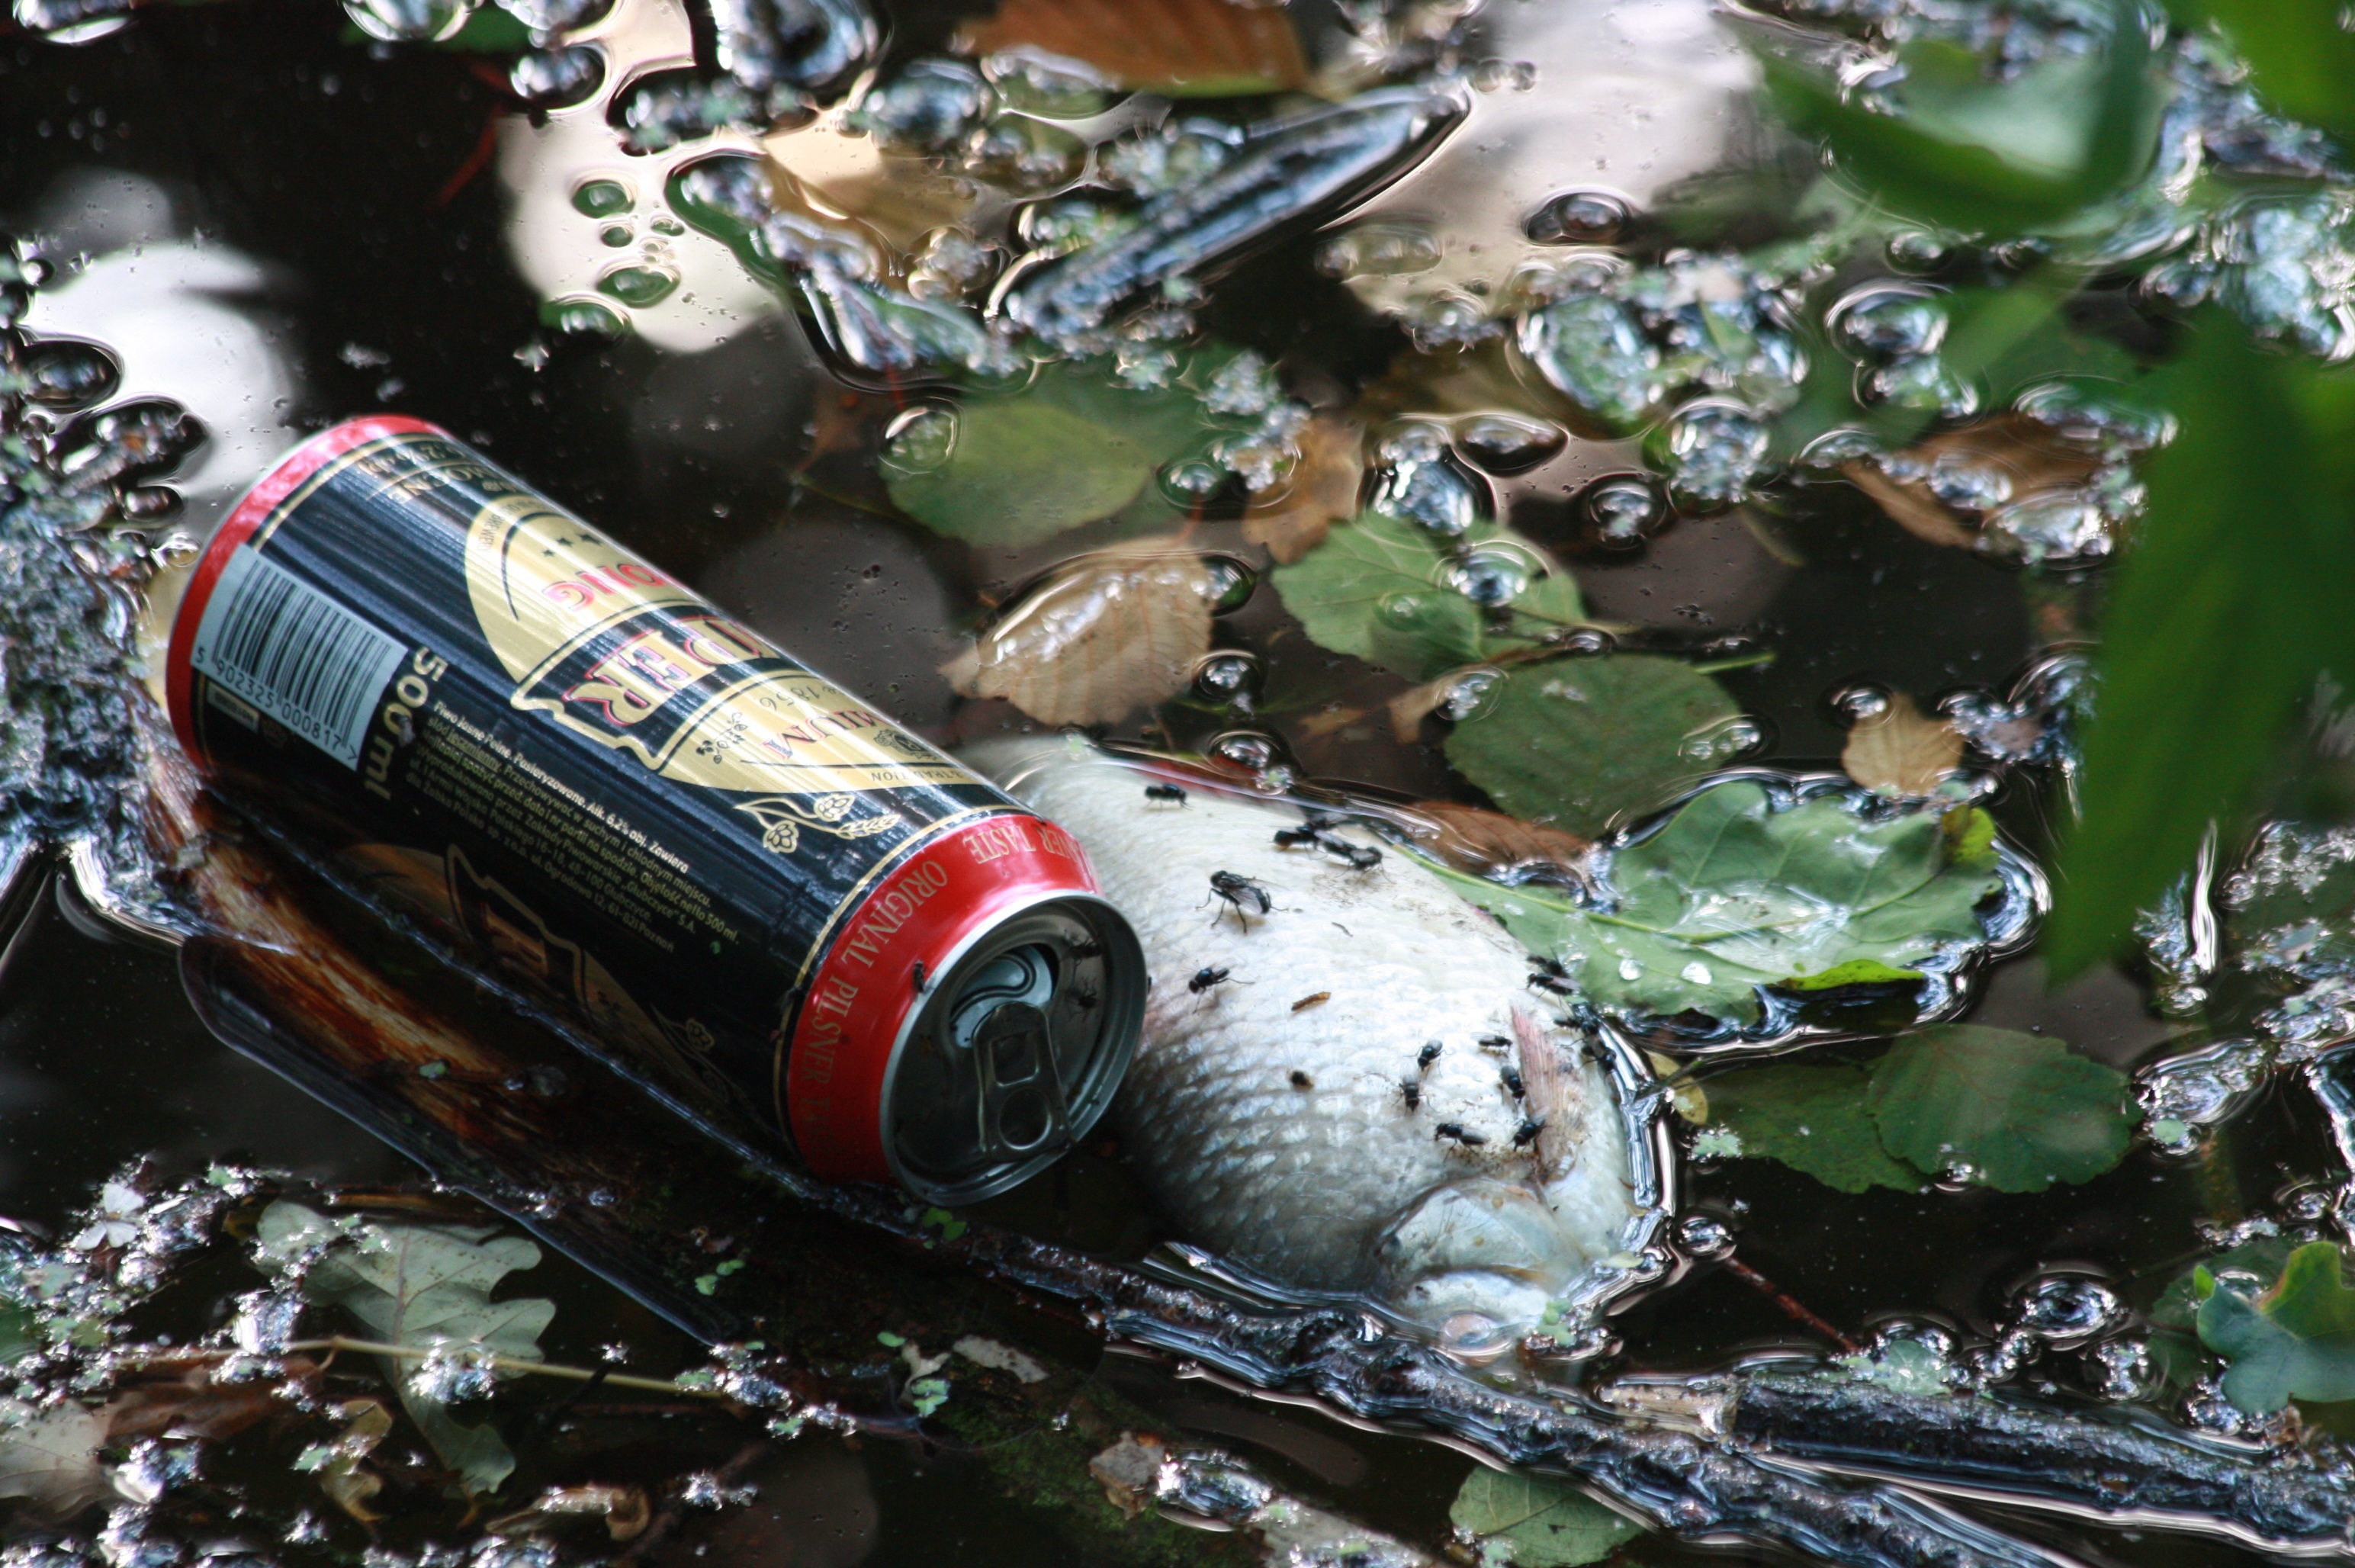
water, pond, dirt, fish, dead, still life, ecology, can, garbage, pollution